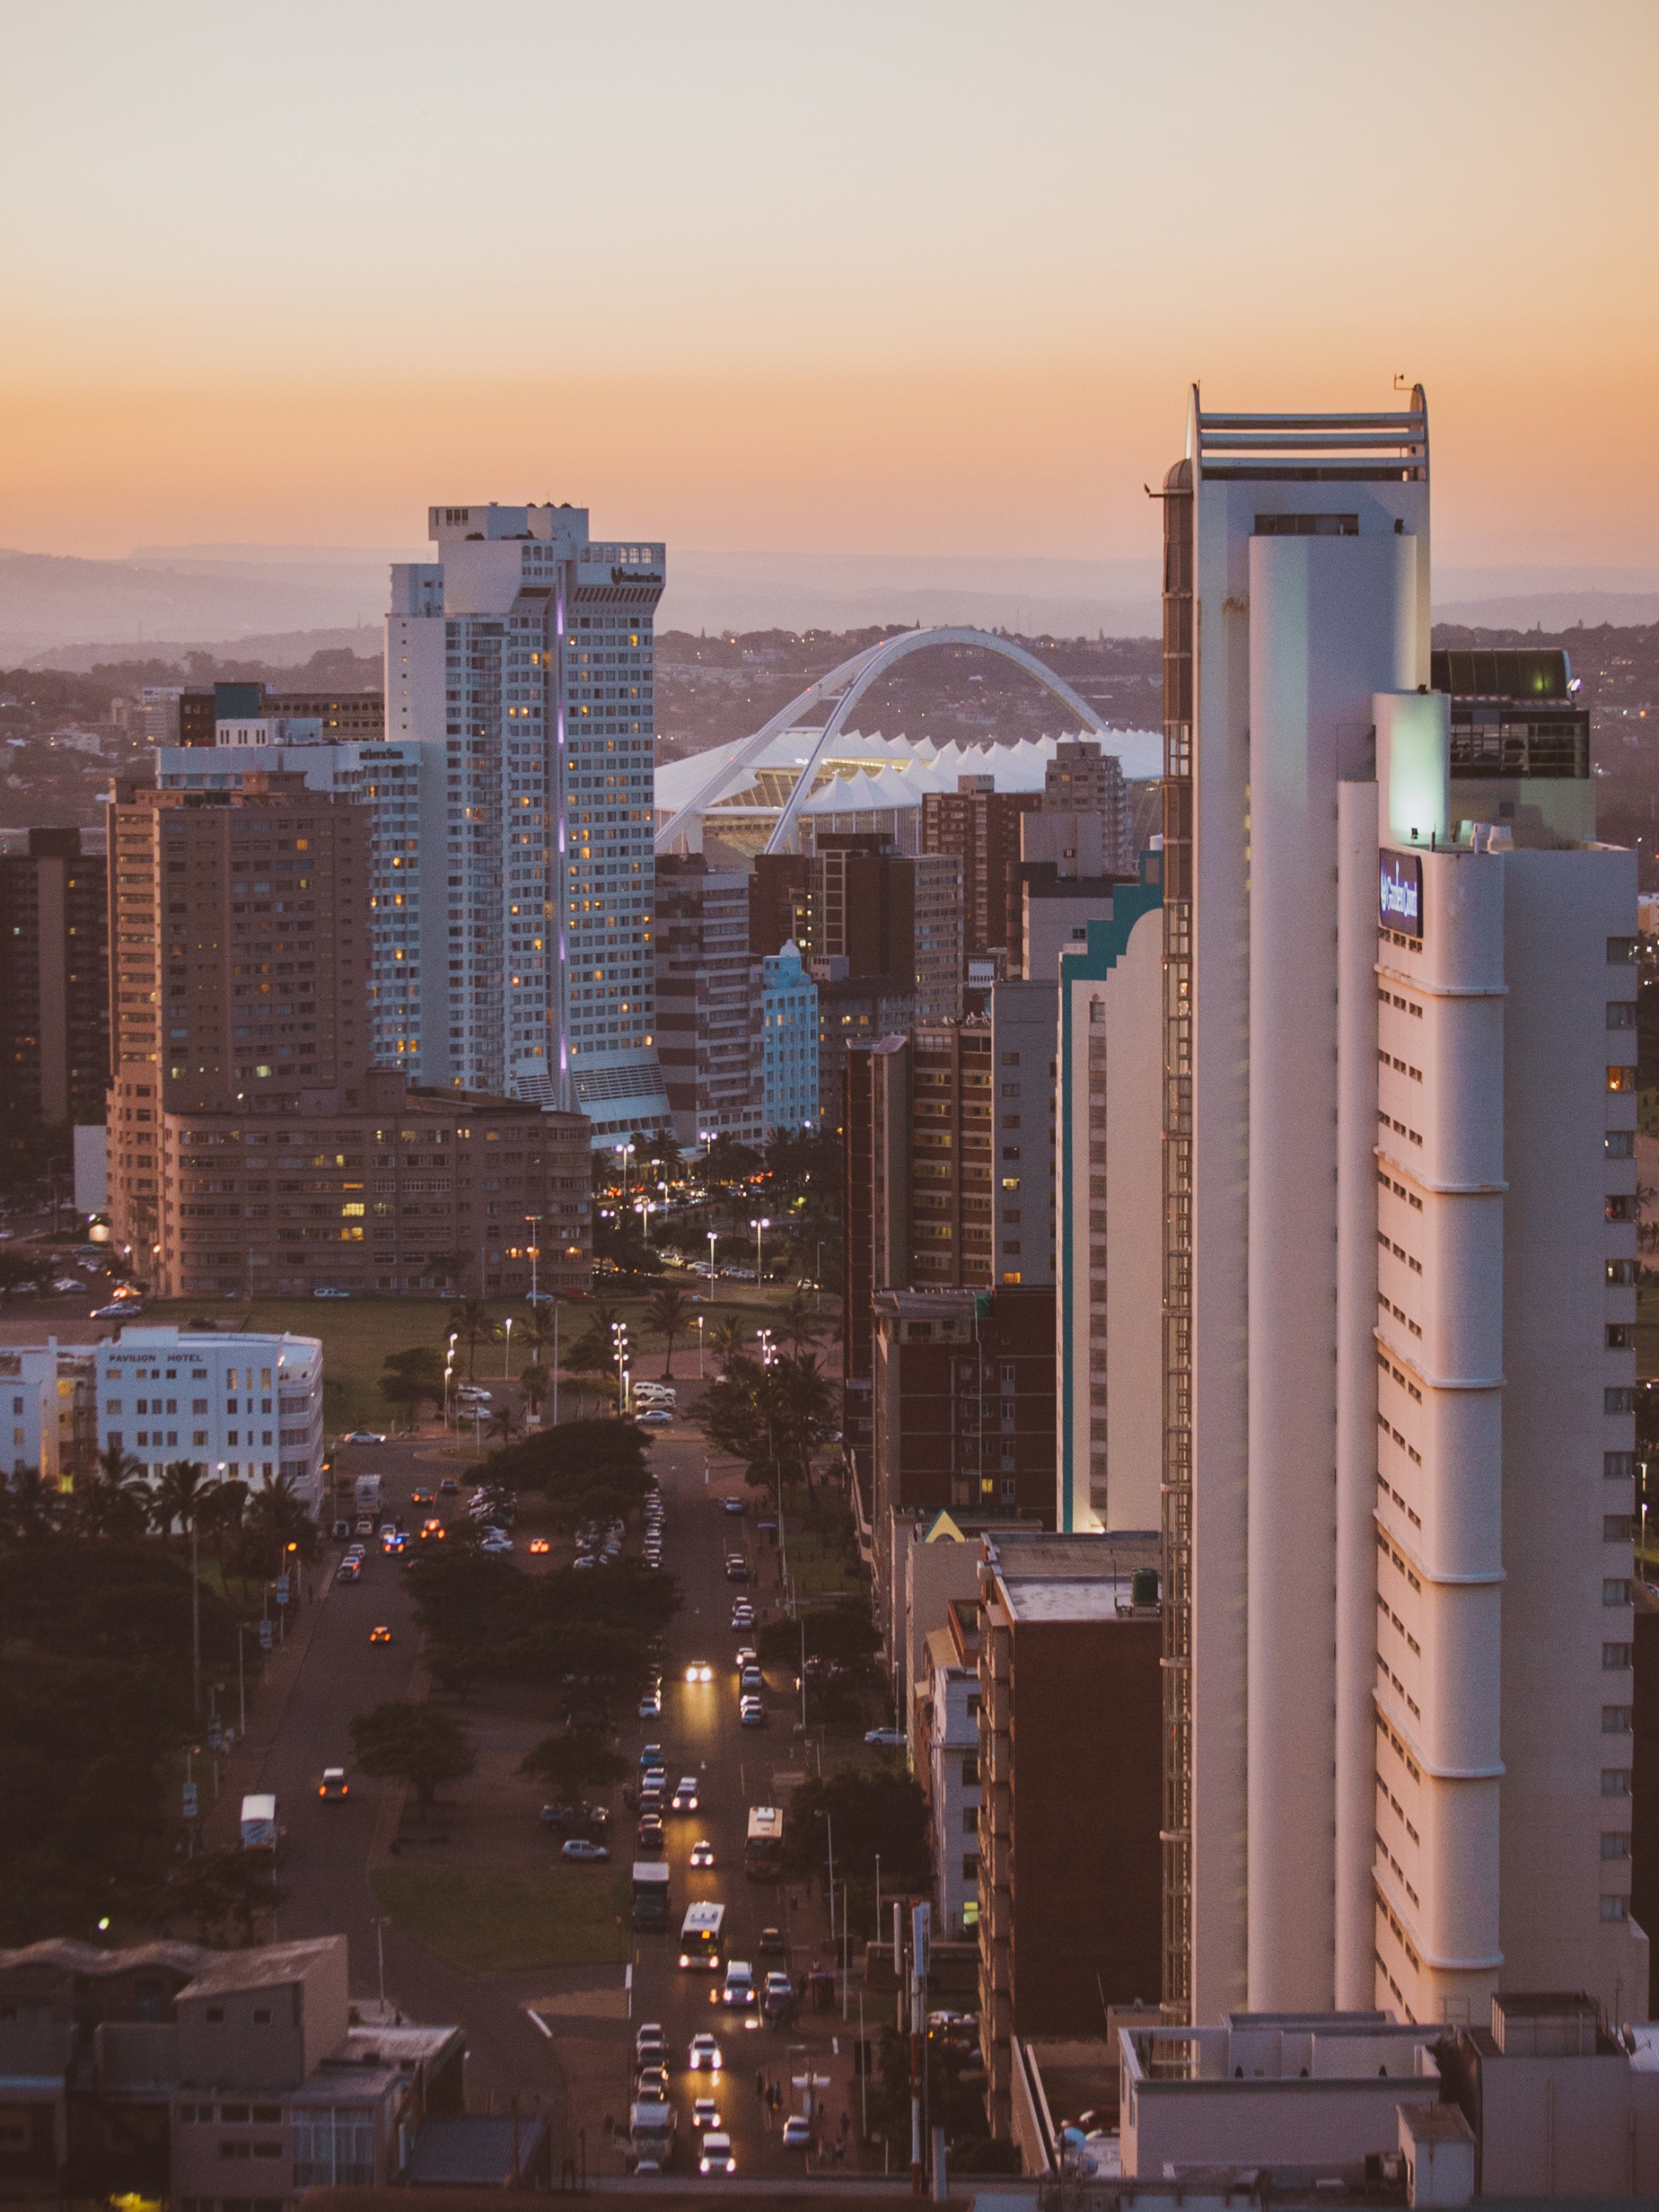
horizon, sunset, skyline, morning, city, skyscraper, cityscape, downtown, dusk, evening, tower block, metropolis, neighbourhood, urban area, residential area, human settlement, metropolitan area